Question: Please indicate a possible affordance area of the brush_with_toothbrush that can be used for holding
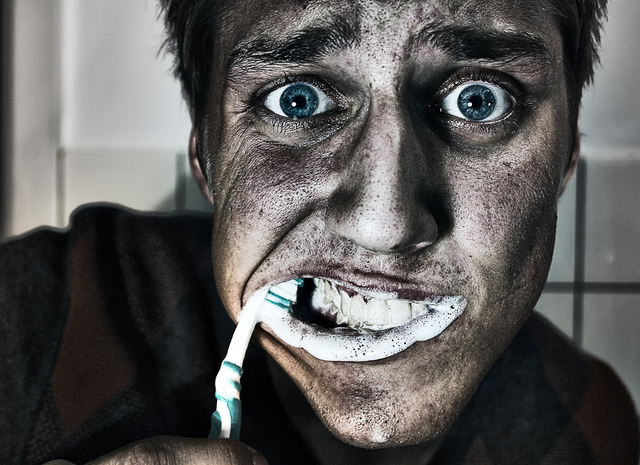
Answer: [187.5, 272.5, 297.5, 455.5]